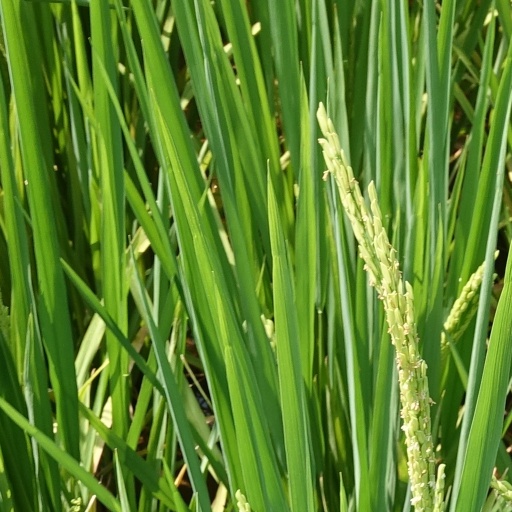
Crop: rice